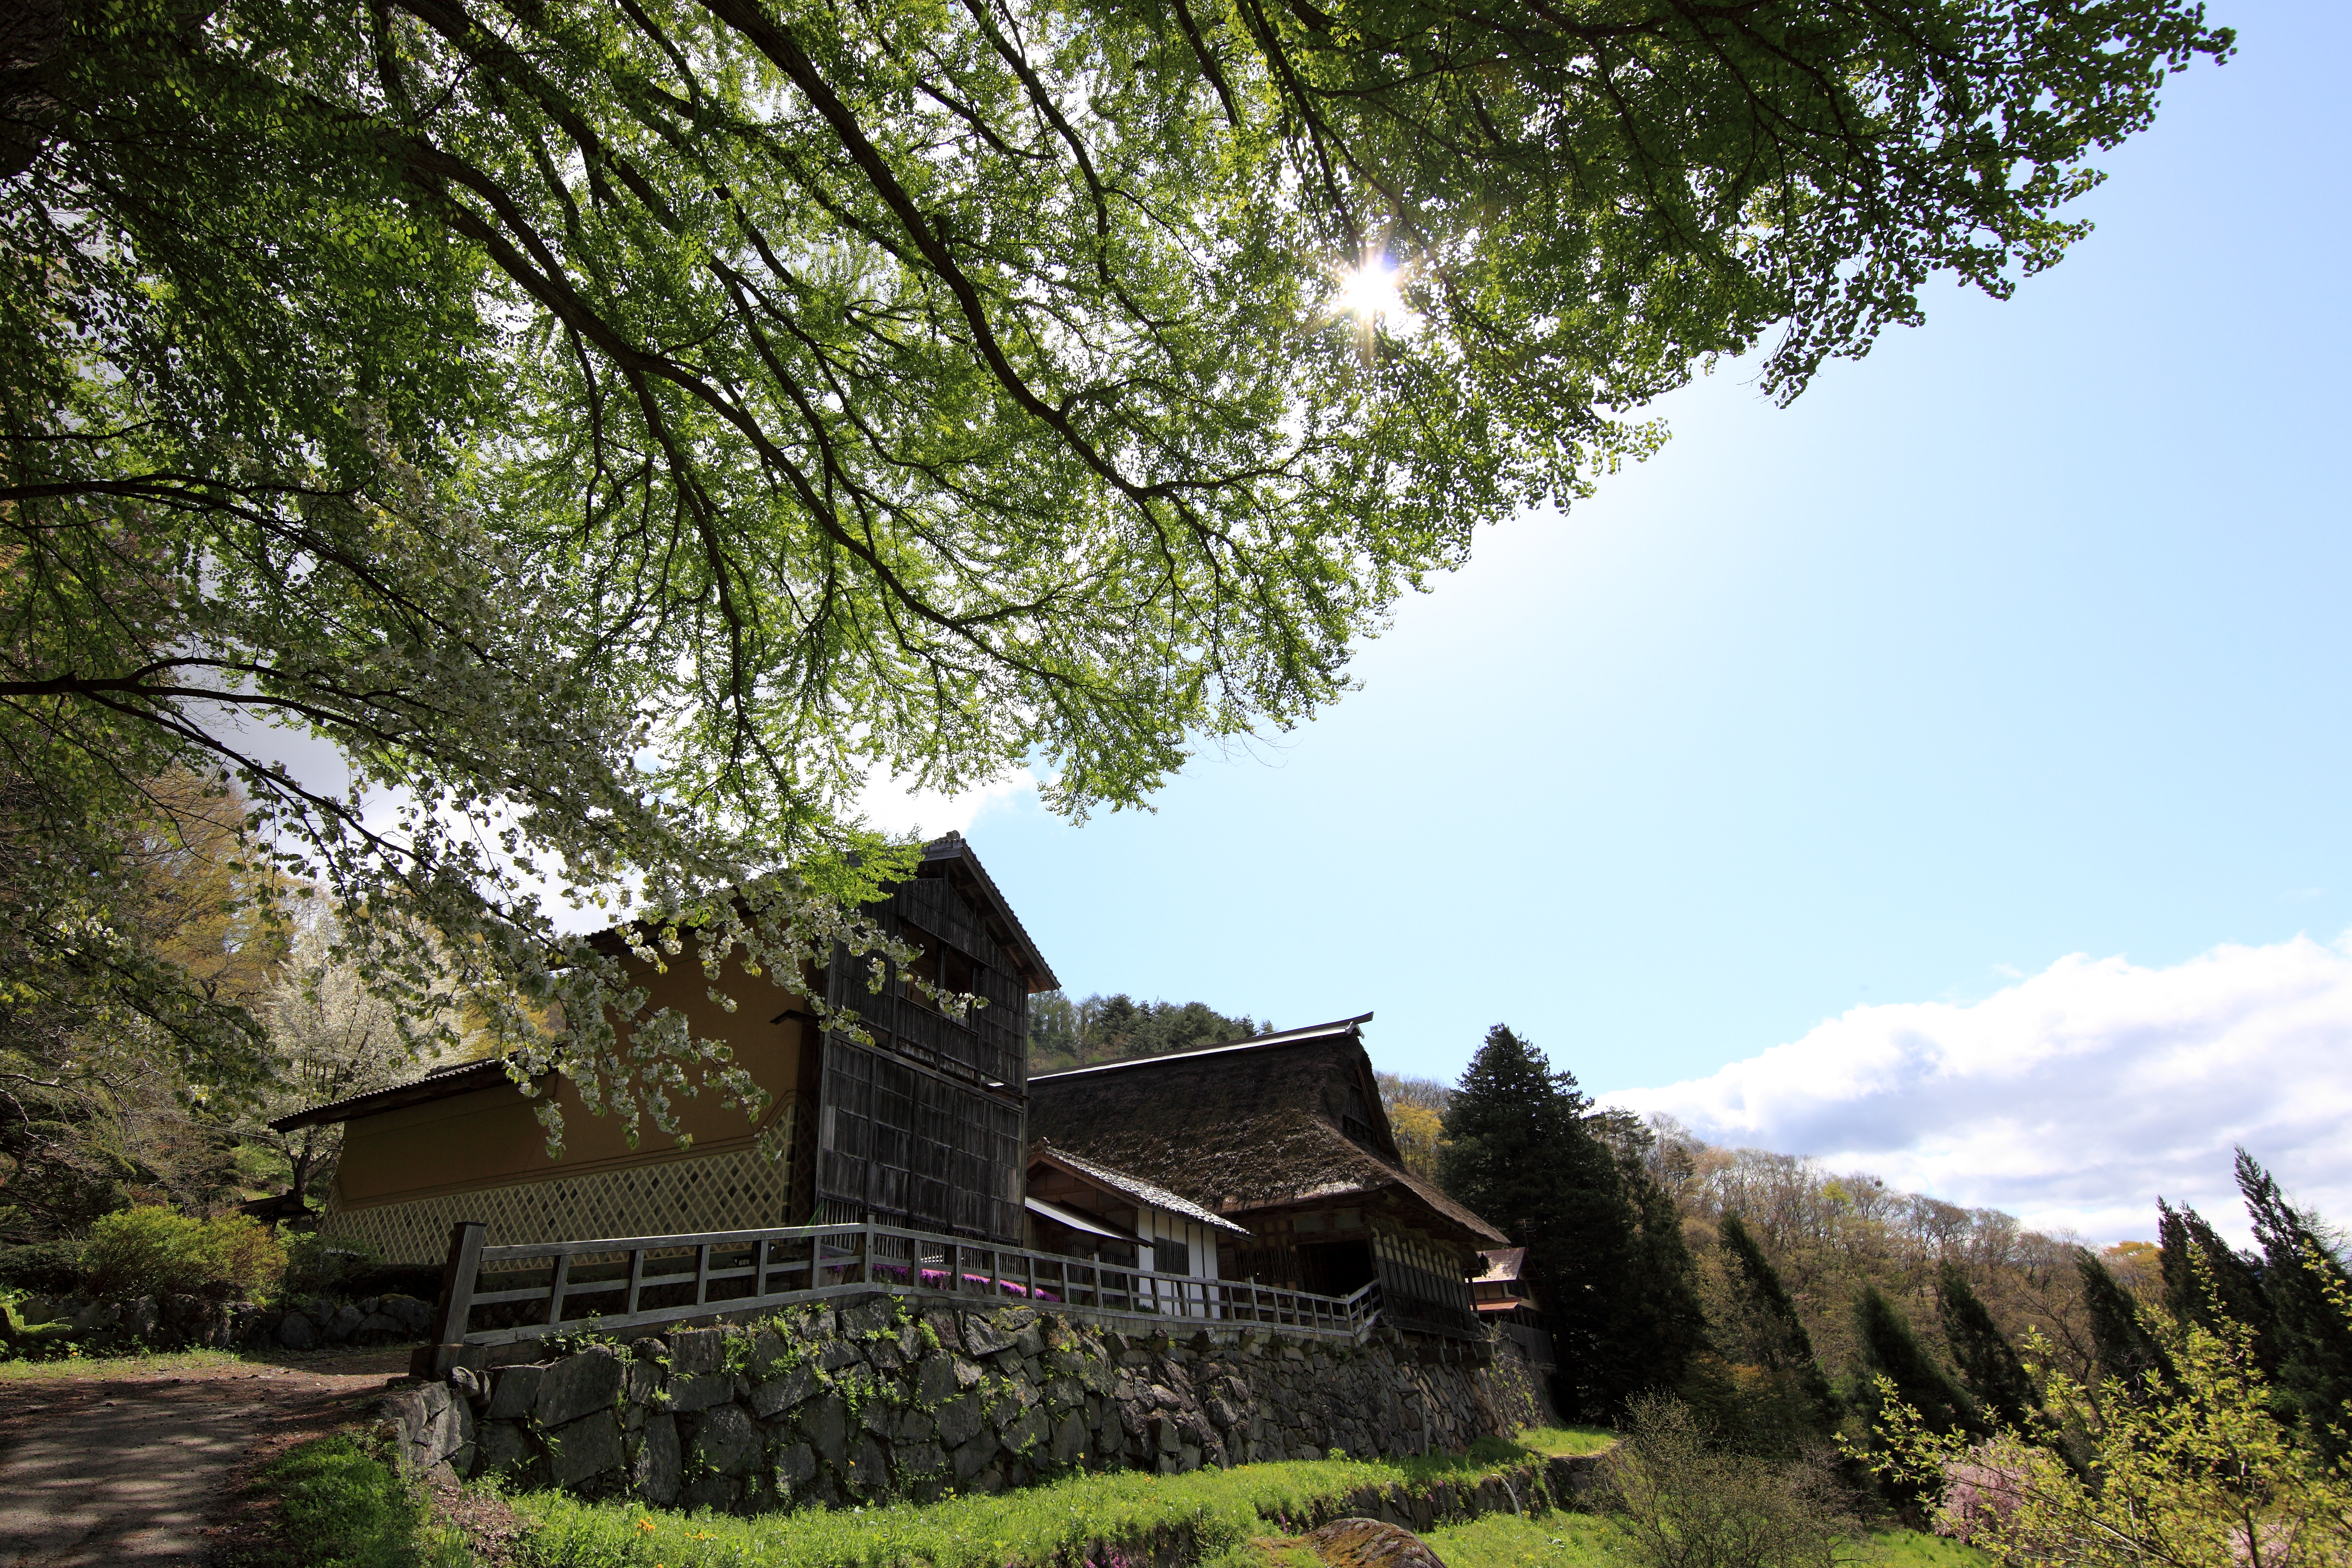
tree, architecture, plant, farm, house, flower, building, home, village, high, cottage, ancient, residence, exterior, design, japanese, 5d, style, hires, estate, markii, traditional, folk, hi, res, resolution, iwate, tohno, toonoshi, chibake, rural area, woody plant